Harvey B. Hurd

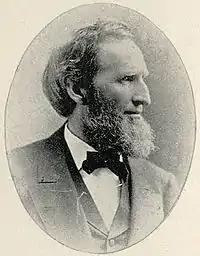
Harvey B. Hurd

Harvey Bostwick Hurd (February 14, 1828 – January 20, 1906) was a prominent Chicago lawyer, abolitionist, and social reformer.